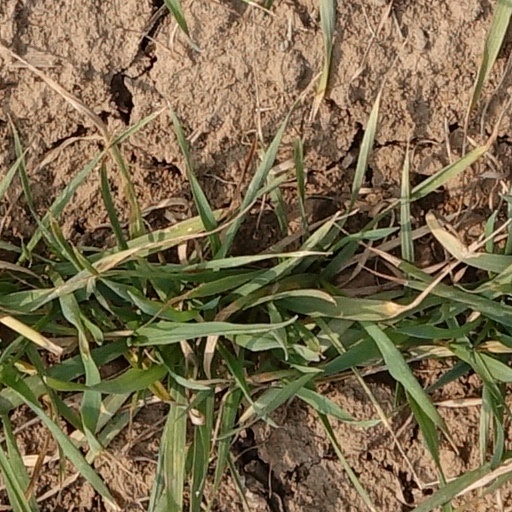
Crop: wheat